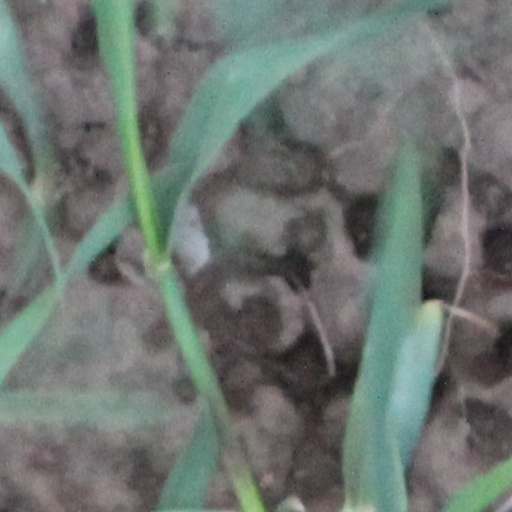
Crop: wheat